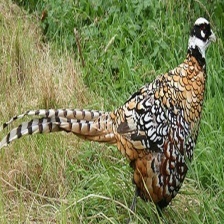
Species: ELLIOTS  PHEASANT
Scientific name: SYRMATICUS ELLIOTI